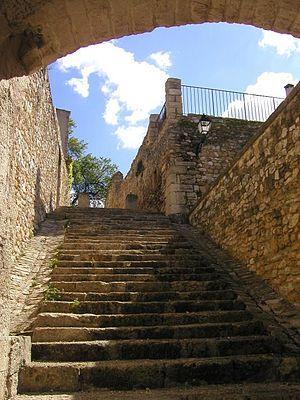
Commune de Robion, Vaucluse, Calade dans le vieux village
Robion est une commune française, située dans le département de Vaucluse en région Provence-Alpes-Côte d'Azur.